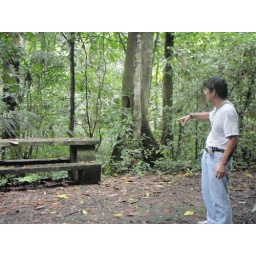
Kawanabe looking at a nice table right near tree 3